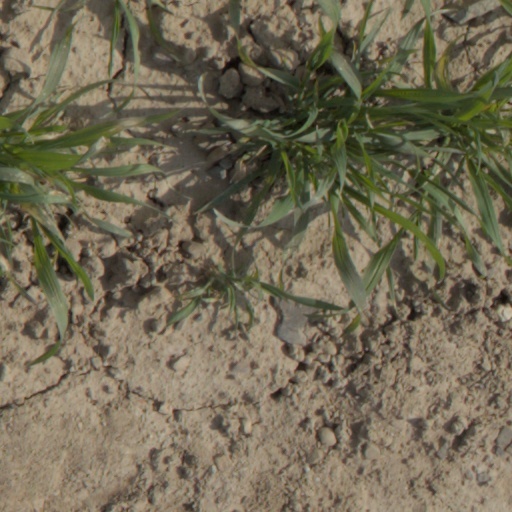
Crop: wheat